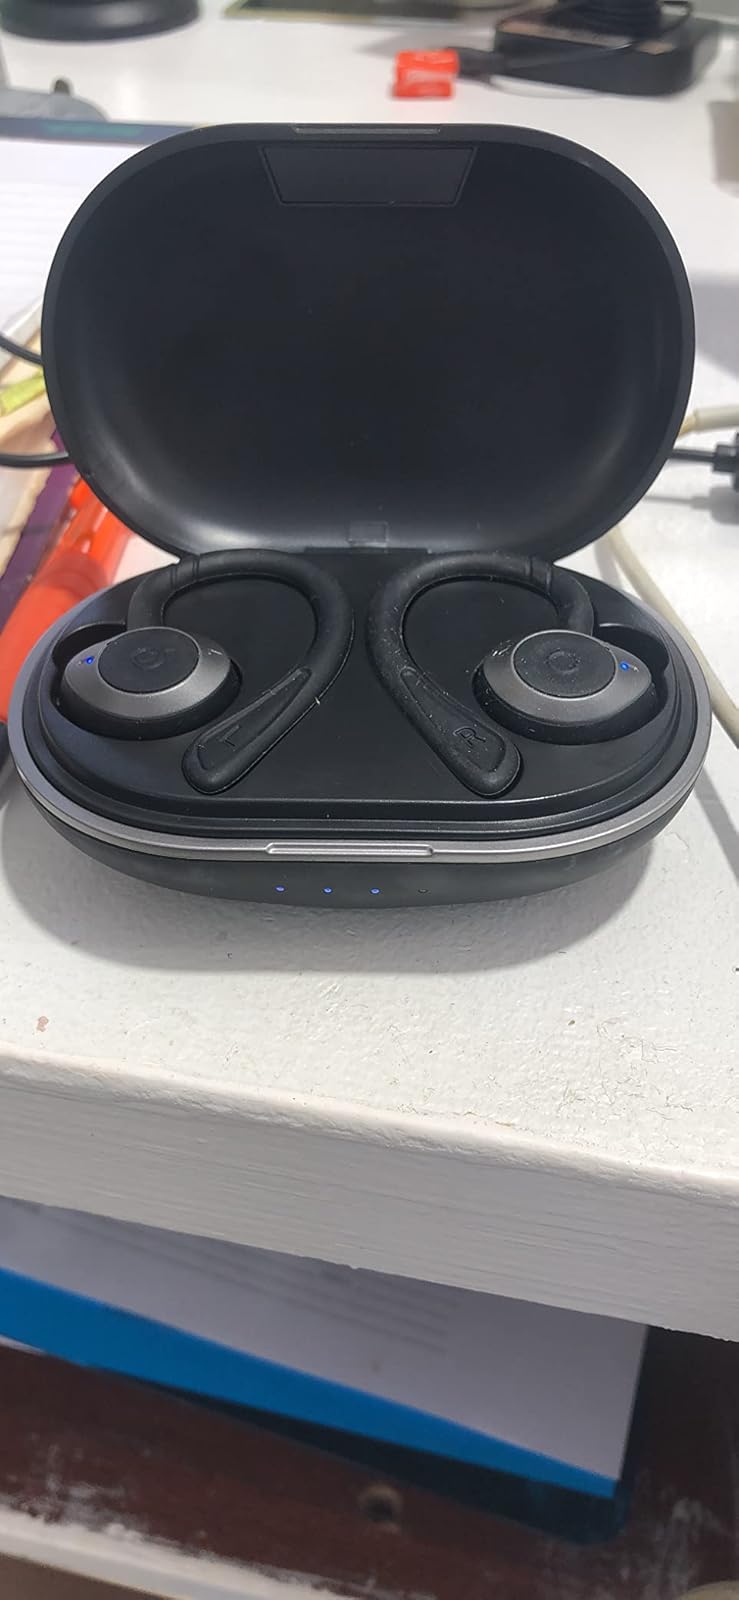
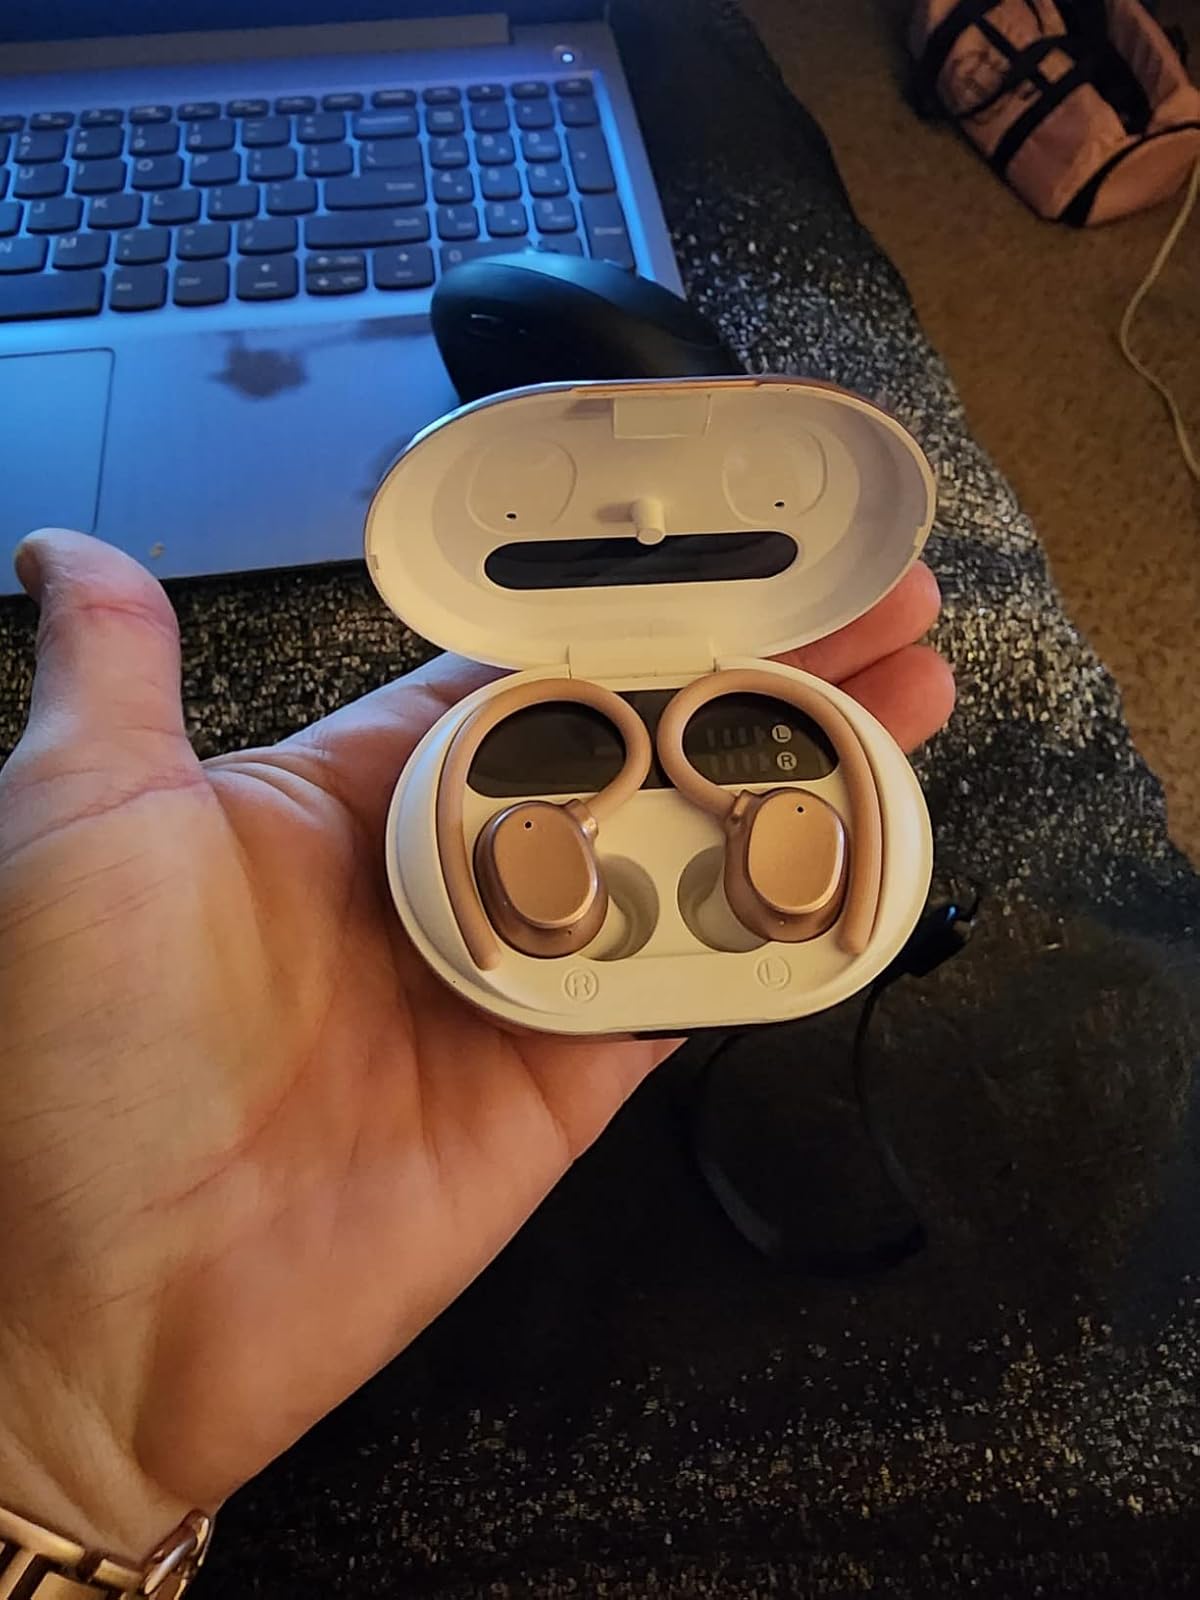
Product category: earbuds
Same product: no